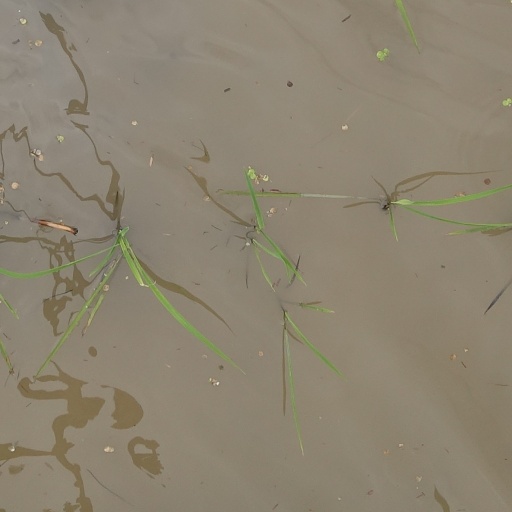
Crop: rice